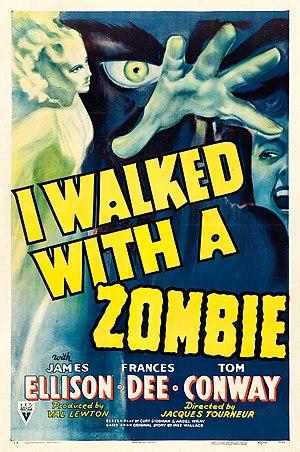
Vaudou est un film américain réalisé par Jacques Tourneur, sorti en 1943.